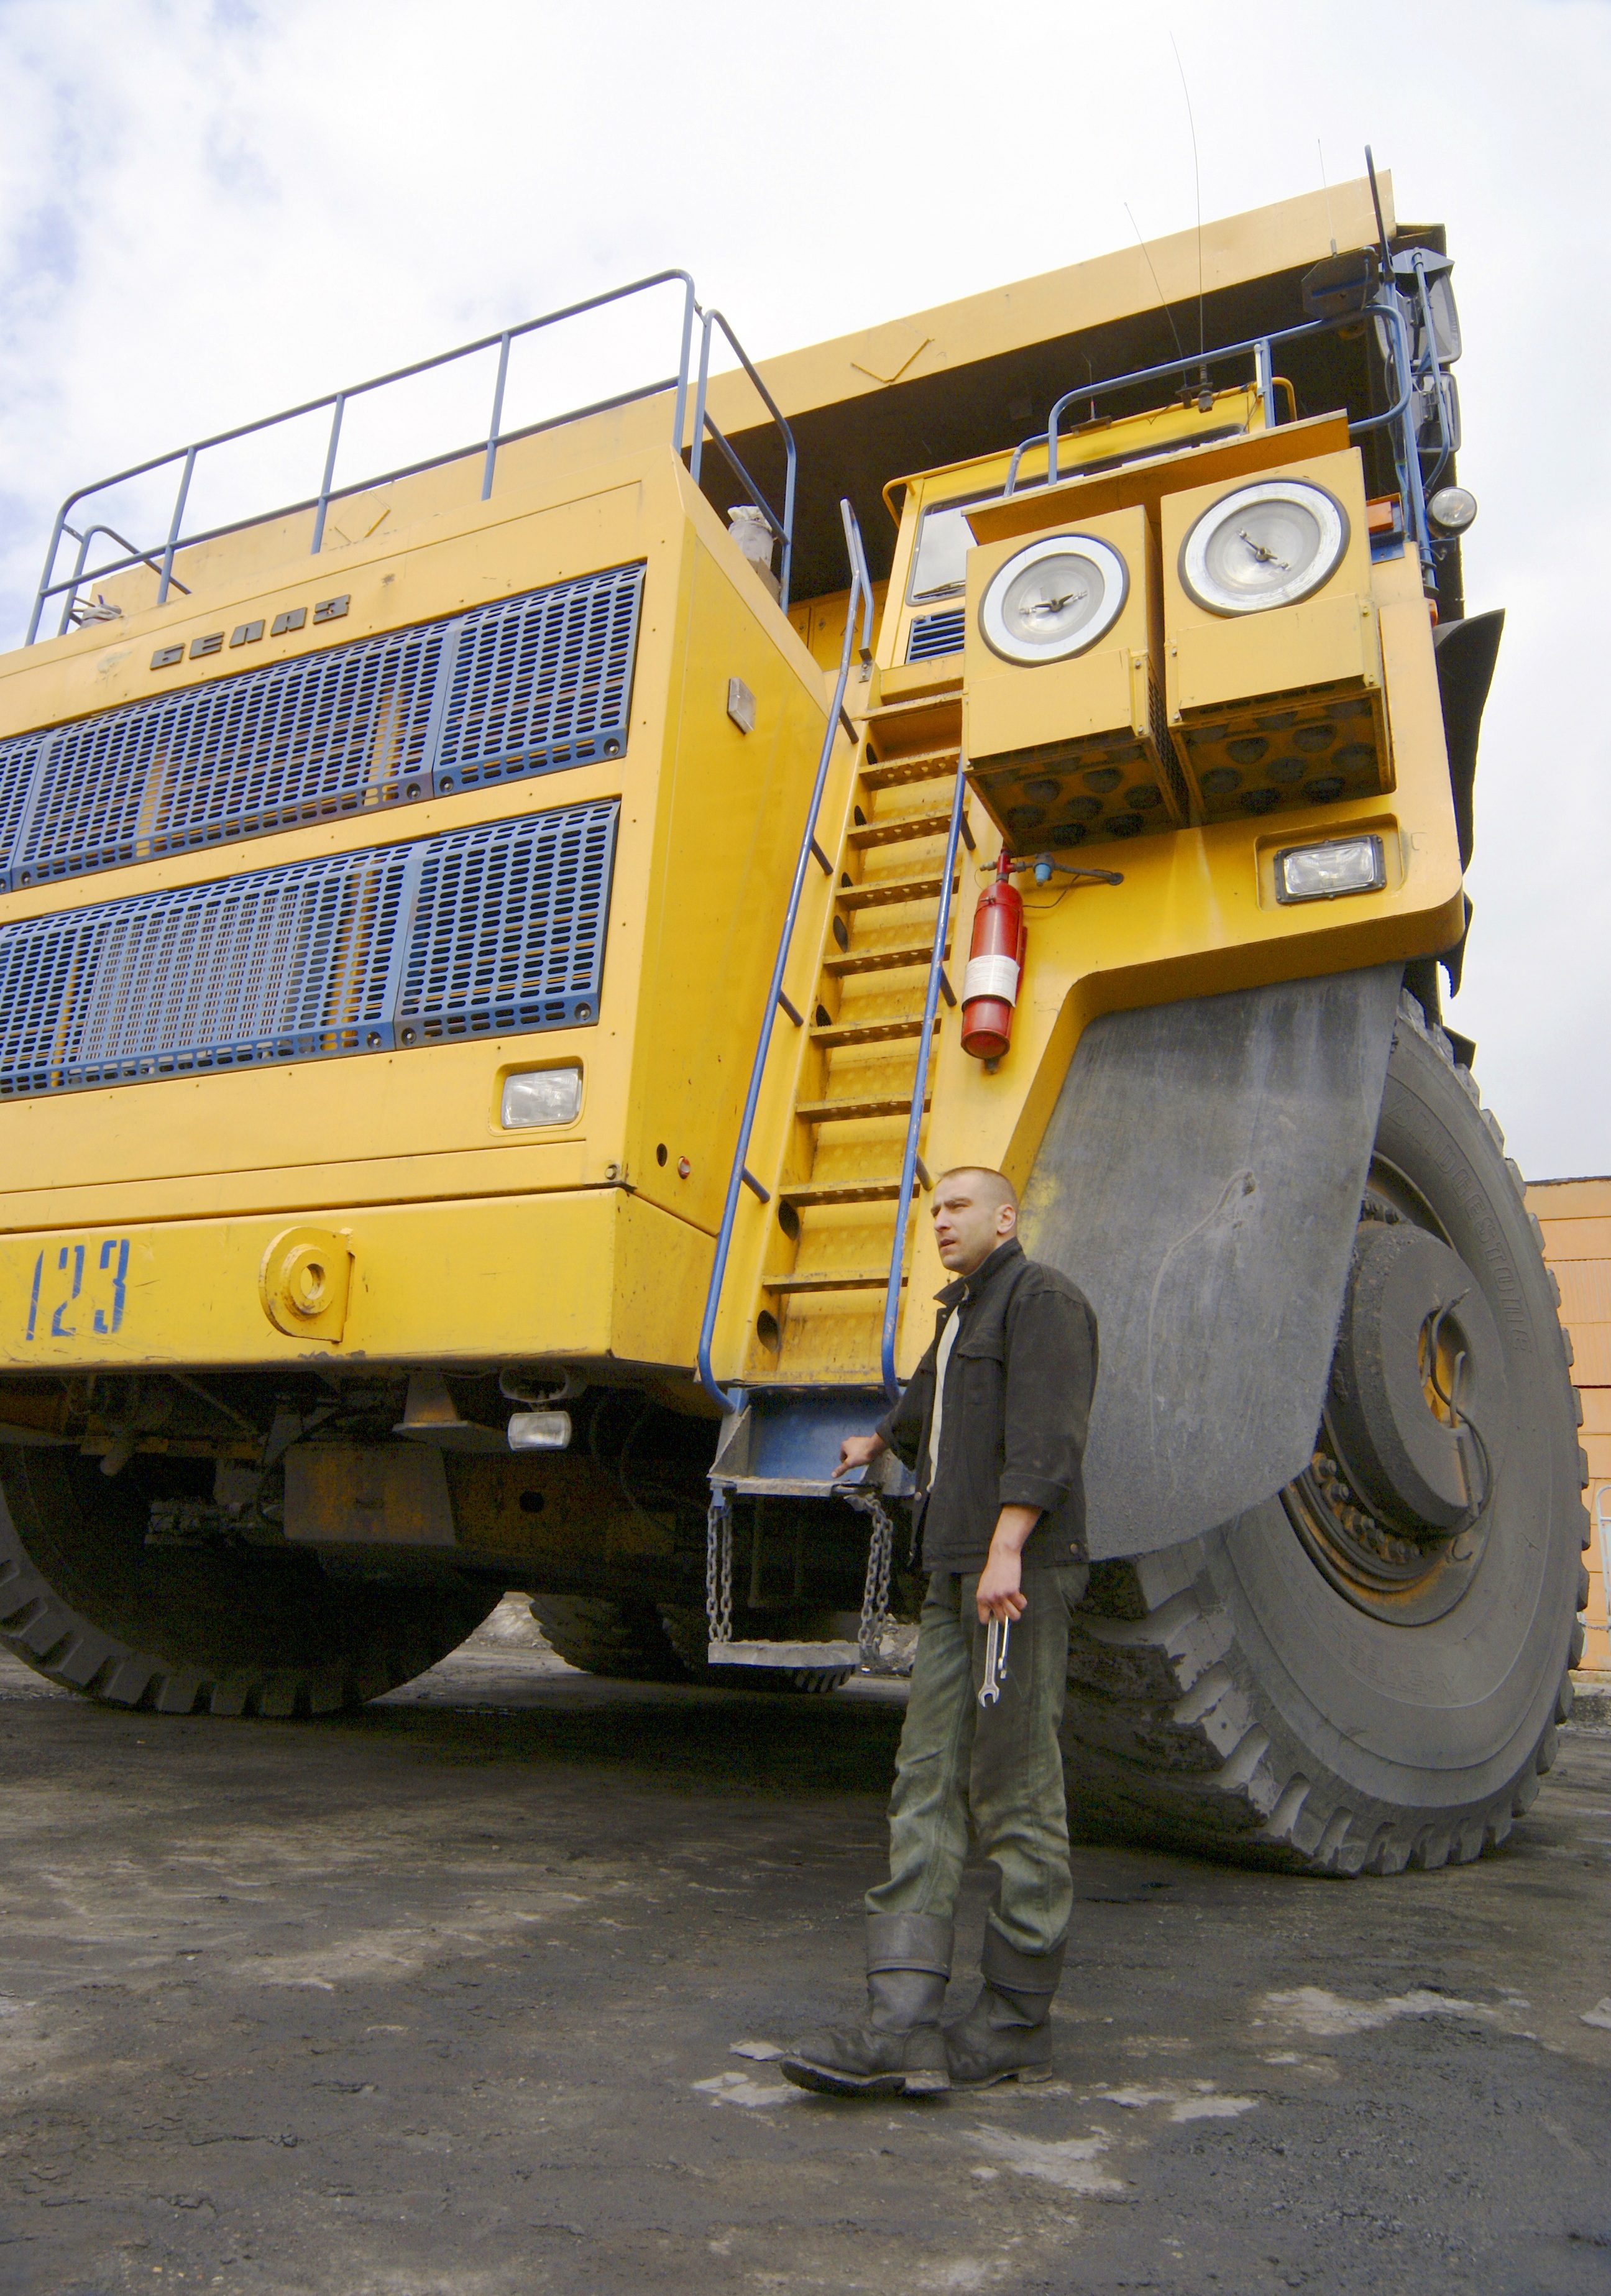
work, man, car, asphalt, summer, transport, truck, vehicle, machine, industry, yellow, tire, motor vehicle, bulldozer, dumper, minerals, russia, scraper, coal, siberia, commercial vehicle, coal mining, construction equipment, auto part, mode of transport, automotive exterior, automotive tire, public utility, belaz, gigantic proportions